Geiger counter

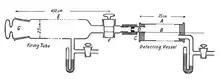
Rutherford & Geiger particle counter (1908). Alpha particles from a source in the firing tube were admitted through aperture "D" to the detecting vessel, which was a brass tube with a central co-axial wire "B" at a relative potential of 1320 volts DC. The aperture had a mica window so the detecting vessel could run at an absolute pressure of 2-5 mm of mercury. These conditions enabled creation of a Townsend discharge for every alpha particle entering the vessel. At very low count rates these registered as "kicks" on an electrometer needle.

For hand-held units there are two fundamental physical configurations: the "integral" unit with both detector and electronics in the same unit, and the "two-piece" design which has a separate detector probe and an electronics module connected by a short cable.